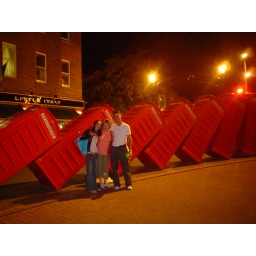
A lot of people seem to have knocked over these phone boxes over the years